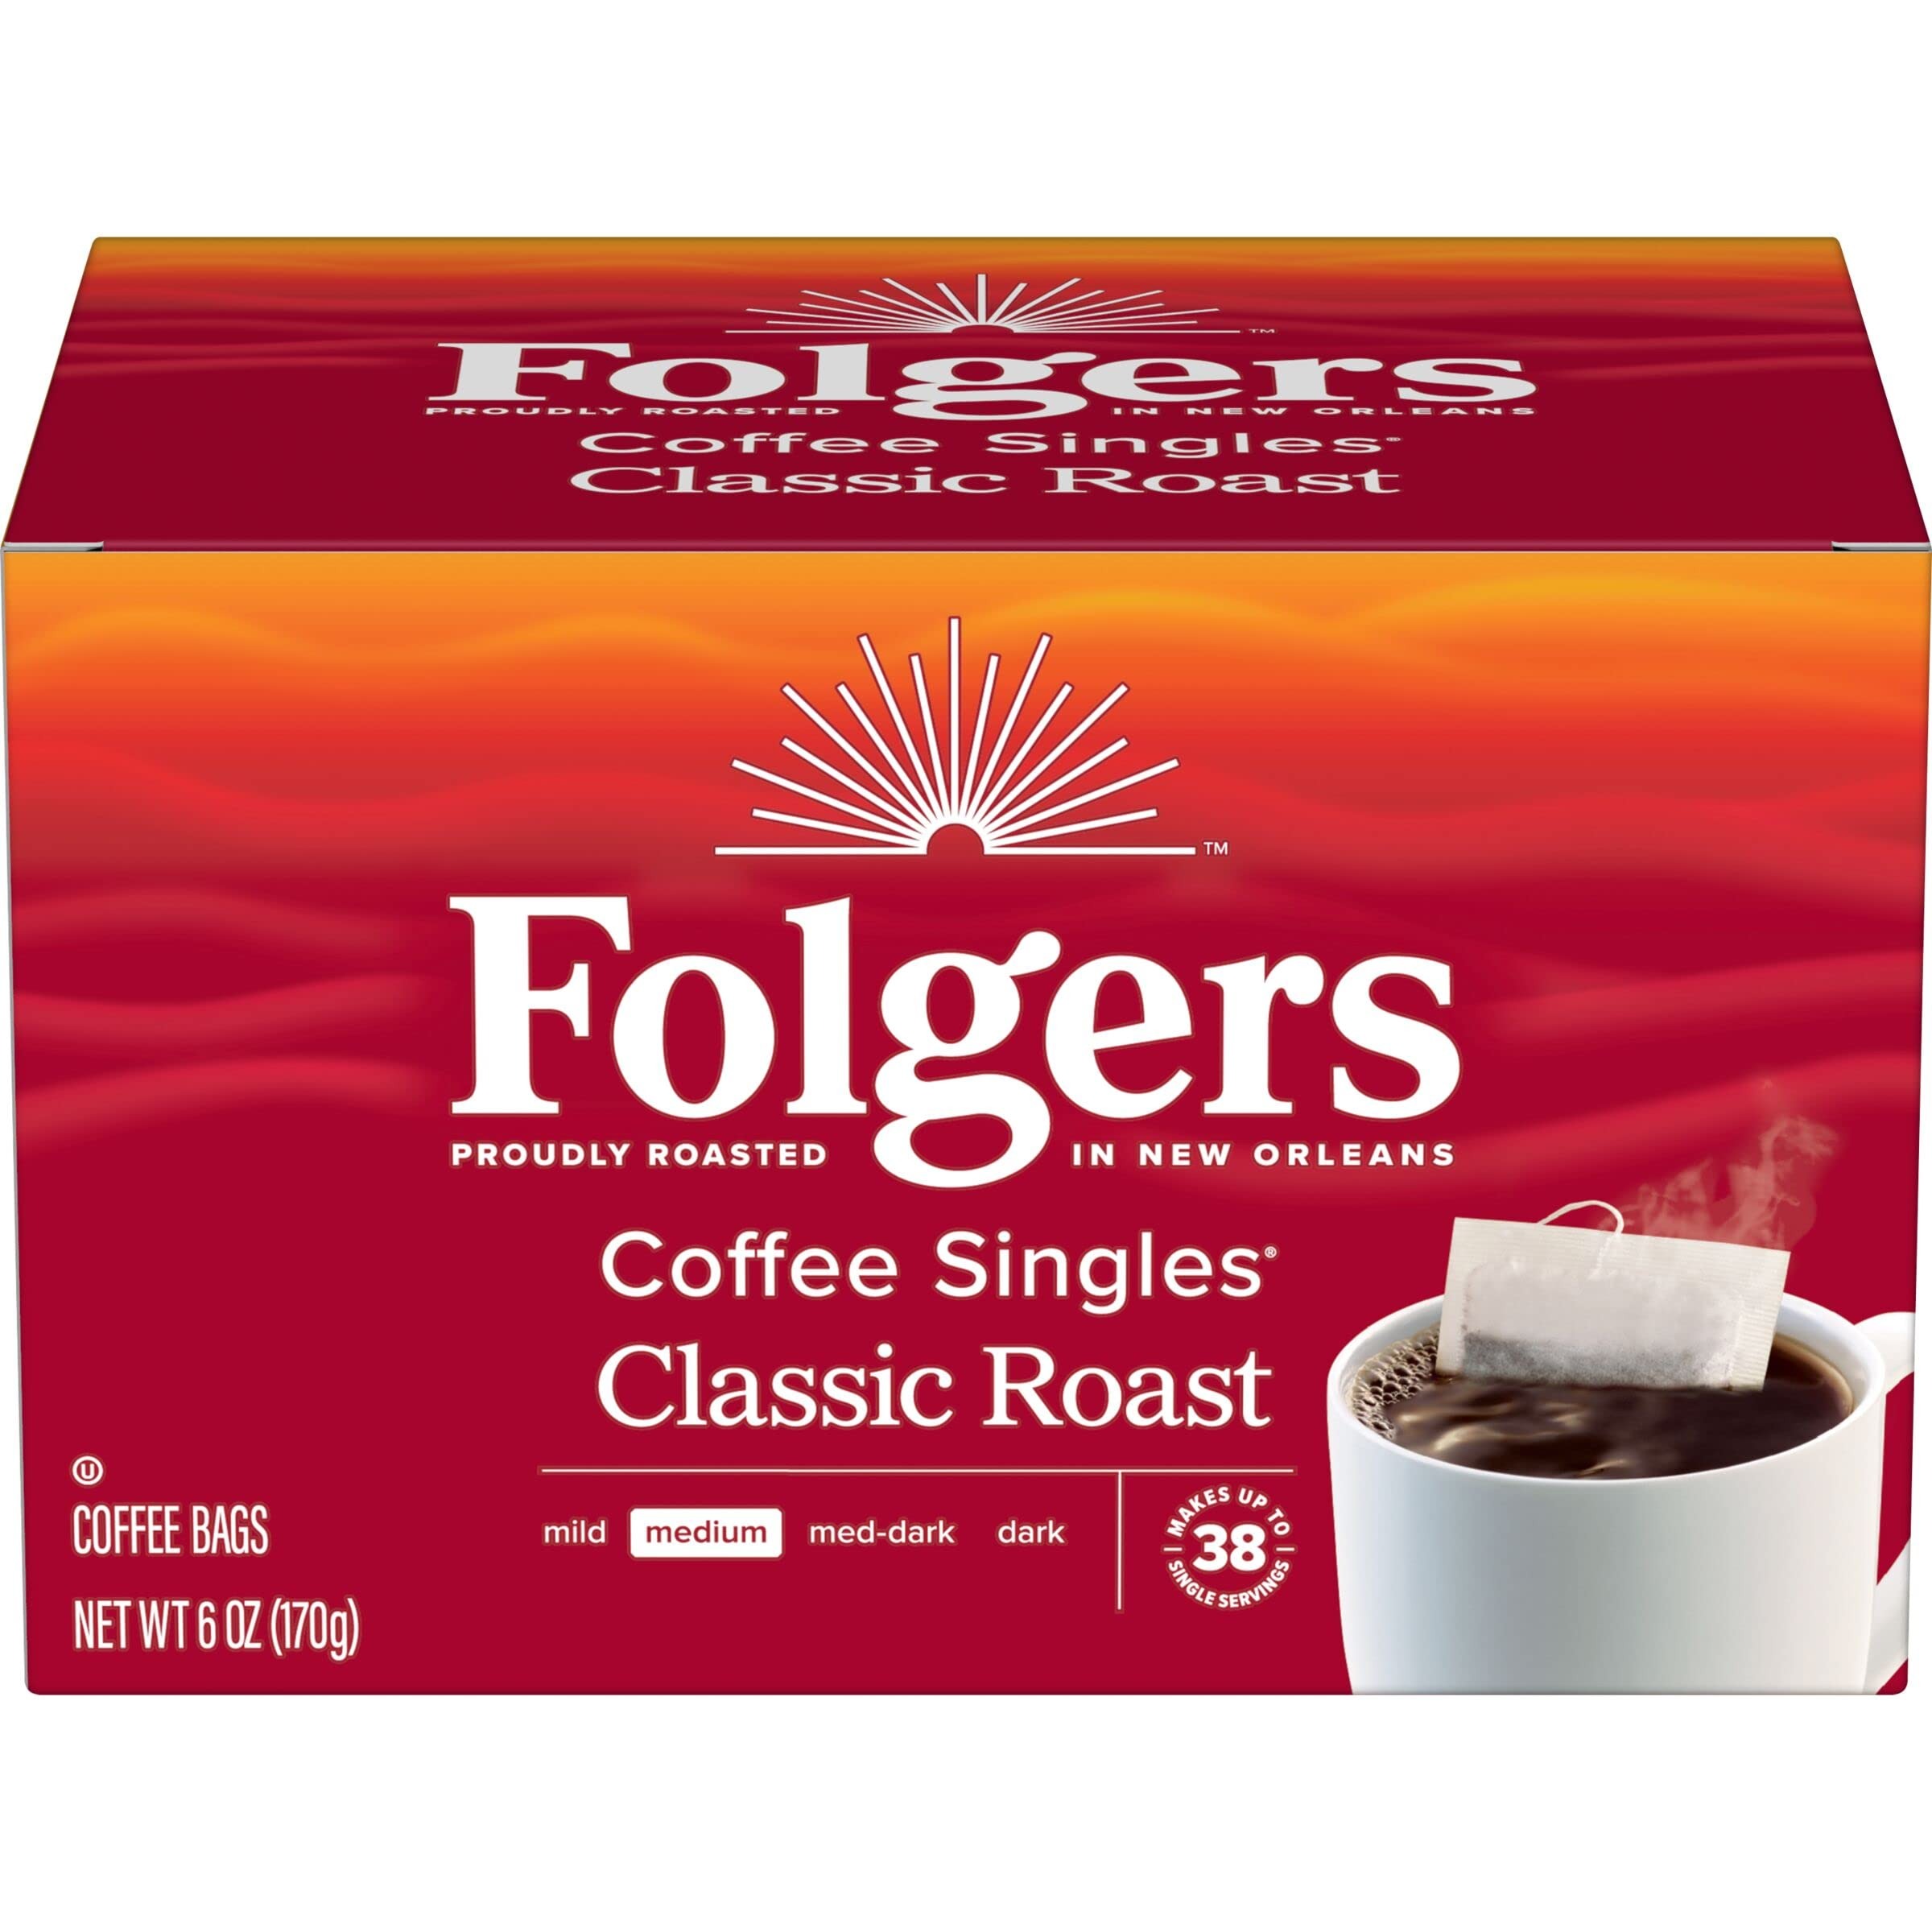
Item Name: Folgers Coffee Singles Classic Roast Medium Roast Coffee, 38 Single Serve Coffee Bags
Bullet Point 1: Contains one (1) 38 count package of Folgers Coffee Singles Classic Roast Coffee Bags, 38 Count
Bullet Point 2: 100% Pure Mountain Grown Coffee
Bullet Point 3: Individually Wrapped
Bullet Point 4: Medium Roast
Value: 38.0
Unit: Count

Price: 15.065